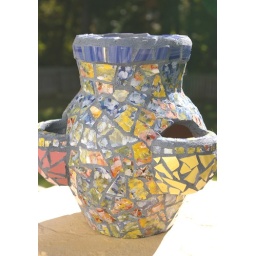
cool little tiles with broken plates for the side cups. grouted in midnight blue